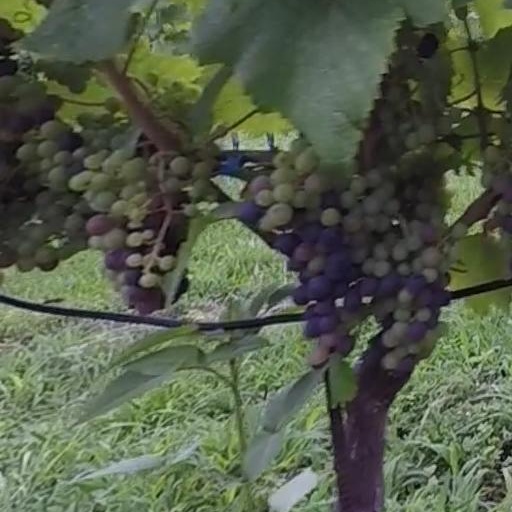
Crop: grape